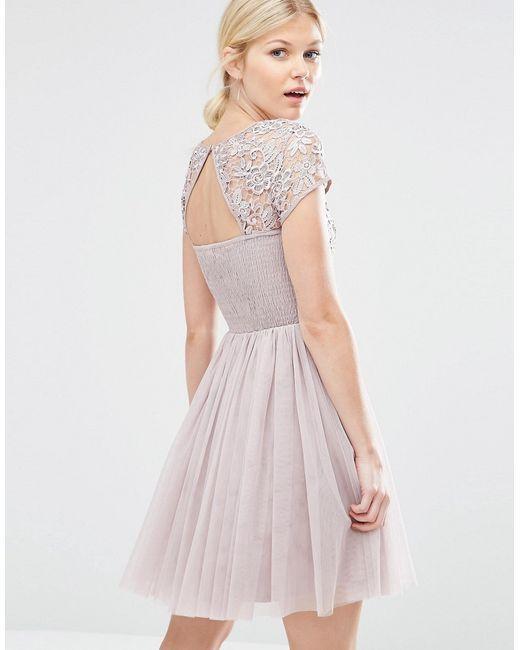
Neck Design hellrosa Midikleid für Damen